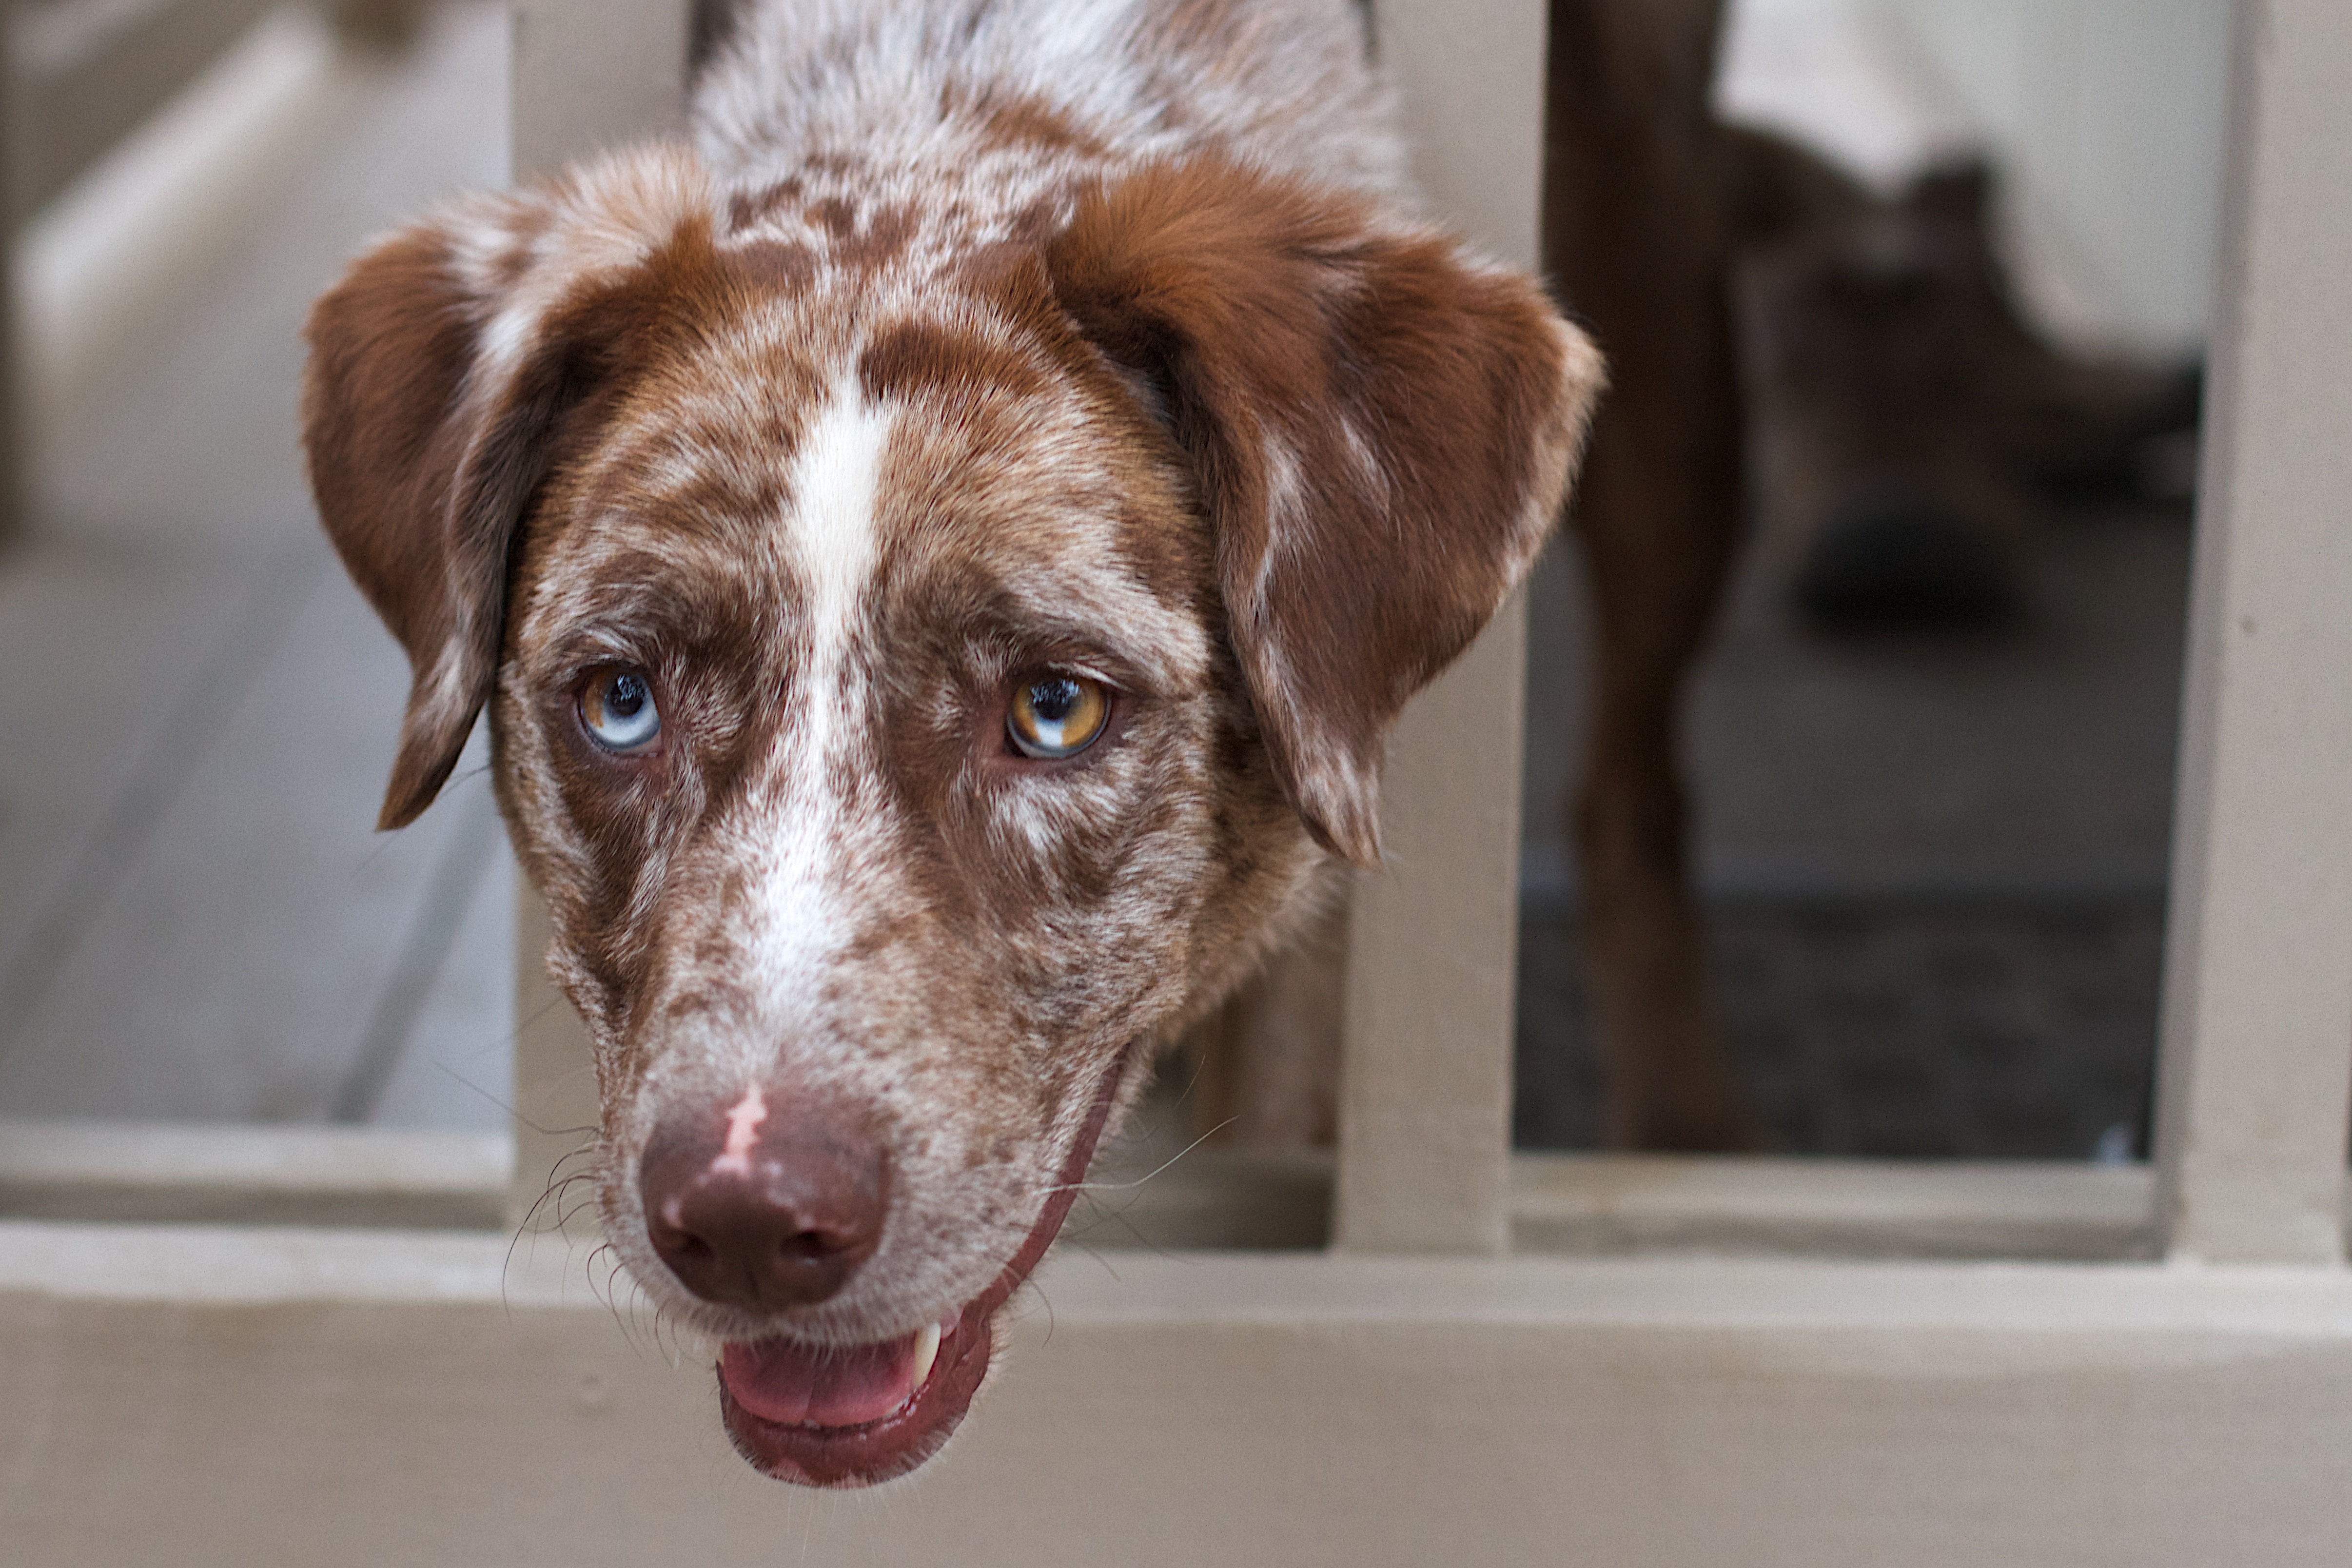
puppy, dog, mammal, vertebrate, felix, dog breed, animal shelter, street dog, dog like mammal